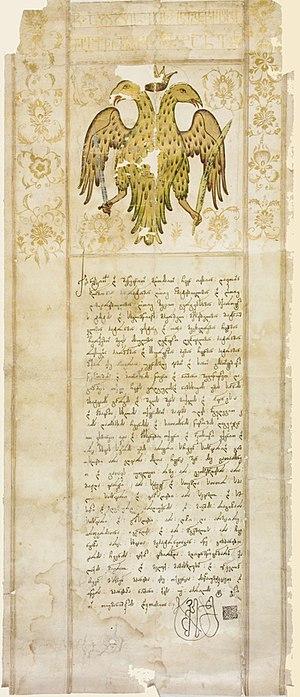
Bakar Bagration, né le 11 juin 1699 ou 7 avril 1700 à Kharagaouli et mort le 1ᵉʳ février 1750 à Moscou, est un monarque du royaume géorgien de Karthli, général de la Perse séfévide et diplomate russe du XVIIIᵉ siècle. Membre de la dynastie des Bagration de Moukhran, il dirige la Karthli comme régent pour son père sous le titre persan de Chah Navaz Khan III, puis comme roi en plein titre pendant près d’un an sous le titre turc d’Ibrahim Pacha.